Ernest L. Wilkinson Student Center

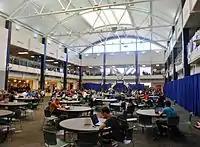
Main area of the Wilkinson Student Center

After the 1999 renovations, the WSC had 498,000 square feet of usable space. That renovation moved most student support offices into the building. It also saw the change of the Cougareat to a food court format.